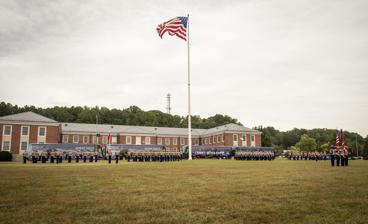
Building: Marine Corps Base Quantico
Country: United States of America
Year built: 1917
American military installation This article is about the United States Marine Corps installation. For the town of the same name, see Quantico, Virginia . "Quantico Station" redirects here. For the train station, see Quantico station . Marine Corps Base Quantico Quantico , Virginia in the United States The Capital Marine Detachment, Marine Corps League , presents the 32nd annual USMC Enlisted Awards Parade and Presentation at MCB Quantico in 2014 MCB Quantico Show map of Northern Virginia MCB Quantico Show map of Virginia MCB Quantico Show map of the United States Coordinates 38°30′7″N 77°18′21″W / 38.50194°N 77.30583°W / 38.50194; -77.30583 Type Marine Corps training base Area 55,148 acres (22,318 ha; 86.169 sq mi; 223.18 km 2 ) Site information Owner Department of Defense Operator US Marine Corps (USMC) Controlled by Marine Corps Installations Command Condition Operational Website Official website Site history Built 1917 ( 1917 ) In use 1917 – present Events Warrior Games (2015) Garrison information Current commander Colonel Michael L. Brooks Past commanders John A. Lejeune Charles C. Krulak Occupants USMC The Basic School USMC Officer Candidates School USMC University US Army CIDC DEA Training Academy FBI Academy Naval Criminal Investigative Service U.S. National Register of Historic Places Official name Quantico Marine Corps Base Historic District U.S. Historic district Designated 26 March 2001 Reference no. 01000260 Periods of significance 1900–1924 1925–1949 Areas of significance Architecture Military Black Health/medicine Education Virginia Landmarks Register Designated 16 June 1999 Reference no. 287-0010 Marine Corps Base Quantico (commonly abbreviated MCB Quantico ) is a United States Marine Corps installation located near Triangle, Virginia , covering nearly 55,148 acres (86.169 sq mi; 22,318 ha; 223.18 km 2 ) of southern Prince William County, Virginia , northern Stafford County , and southeastern Fauquier County . Used primarily for training purposes, MCB Quantico is known as the "Crossroads of the Marine Corps". Quantico Station is a census-designated place (CDP) in Prince William and Stafford counties in the U.S. state of Virginia , used by the Census Bureau to describe base housing. The population was 4,452 at the 2010 census. The U.S. Marine Corps' Combat Development Command, which develops strategies for U.S. Marine combat and makes up most of the community of over 12,000 military and civilian personnel (including families), is based here. It has a budget of around $300 million and is the home of the Marine Corps Officer Candidates School . The Marine Corps Research Center at Quantico pursues equipment research and development , especially telecommunications, for the Marine Corps. The Marine Corps Brig , a military prison, was also located at Quantico, until its closure on 31 December 2011 and its subsequent demolition. The FBI Academy , the principal research and training facility of the Federal Bureau of Investigation , the principal training facility for the Drug Enforcement Administration (DEA), and the United States Army Criminal Investigation Division (CID) are also located on the base. In 2001, the base was designated as part of the Quantico Marine Corps Base Historic District by the National Register of Historic Places . This district includes 122 buildings, two landscapes, a sculpture, and a water tower located within the Mainside area of the base. The contributing properties with separate entries include Tennessee Camp, Camp French, Commanding General's Quarters, and Rising Hill Camp. History Before the establishment of the Marine base The Quantico base is close to the Potomac River . The area was originally inhabited by the Patowomacks ( Algonquian ) in the 16th century. The name "Quantico" is presumed to come from a Native American term, and has been translated to mean "by the large stream". Accounts show that the area was first visited by European explorers in the summer of 1608 with settlement beginning later that year. After the start of the 18th century, the area became popular because of tobacco trade in Aquia Harbor. Because traveling on muddy roads in those days was slow, many villages sprang up along the river and its inlets. Additionally, the area was a bustling stopping point on the north–south routes between New York and Florida. Early settlements and plantations rooted along the flatlands bordering the Potomac. The hills west of the river remained essentially uninhabited until the early 18th century. Prince William County was organized in 1731, when the "Quantico Road" was also opened. This road gave vital access from the western part of the county to this area. By 1759, the road stretched across the Blue Ridge Mountains into the Shenandoah Valley . The first military presence at Quantico came during the American Revolutionary War , when the Quantico Creek village became a main naval base for the Commonwealth of Virginia's 72-vessel fleet on which many state militia served. The land was first visited by the Marine Corps in 1816, when a group of Marines traveling by ship to Washington were stopped when their vessel was halted by ice in the Potomac, forcing them to debark and march to the town of Dumfries, Virginia . Here they met a young Captain Archibald Henderson who lived close by. A generous-natured man, Henderson hired a wagon for them and sent them on their way. During the American Civil War , control of the Potomac River became very important to the armies of both sides. The Confederates picked the Quantico Creek area on the Potomac to set up gun batteries. This enabled them to make full use of several points where their artillery could reach anything on the water, thus deterring Union use of the water highway. One of these sites included Shipping Point, the present day site of the Marine Corps Systems Command . Another site is Tennessee Camp , listed on the National Register of Historic Places in 2008. While battles took place in Manassas, Virginia and Fredericksburg, Virginia , the gun positions around Quantico were used until the end of the war. After a 12-day battle at the Spotsylvania Courthouse where the Union lost about 25,000 soldiers, the war moved out of the Quantico area. Following the war, railroads became an integral part of transportation in Virginia. In 1872, the Richmond, Fredericksburg and Potomac Railroad was formed when several railroads north and south met at Quantico Creek. This railroad still runs through the base and is used daily. The village came to be called "Quantico" and was built by the Quantico Company. This was the start of a thriving tourist and fishing town that would later be encompassed by Marine Corps Base Quantico. Establishing the base The former logo of MCB Quantico Prior to the base's establishment, the land was owned by the Town of Quantico . Around the start of the 20th century, the Quantico Company was formed on Quantico Creek. By the beginning of the twentieth century, Quantico was being advertised as a recreational day trip. The Quantico Company promoted the town as a tourist and excursion center, and brought in tourists from Washington and Richmond by the steamer St. Johns and trains using the RF&P railroad lines and depot developed at Quantico in 1872. A beach was developed with dressing rooms and refreshment stands. In one week in 1916, Quantico was visited by 2,600 visitors who came by steamer or train. By 1916, the Quantico Company began advertising Quantico as "The New Industrial City," and pushed for industry to come to the area. At the same time, the Quantico Shipyards were established on Hospital Point (the land that formerly held the Naval Medical Clinic but is now home to Marine Corps Systems Command) to build ocean freighters and oil tankers . With growing tensions of war in Europe, the construction of U.S. Navy ships was a major money-maker for the Quantico Shipyards. While the Town of Quantico was rapidly growing as a fishing village, excursion center and a shipbuilding center in early 1917, the town was not large or significant, and was suffering many financial difficulties. Around the same time, Major General George Barnett , then Commandant of the Marine Corps , sent a board to find possible sites for a new Marine Corps base in the Washington, D.C., vicinity . In 1917, Marine Barracks, Quantico was established on the land currently occupied by today's base. Marine Barracks personnel consisted of 91 enlisted men and four officers . Thousands of Marines were trained here during World War I . The Commanding General's Quarters was built in 1920 and added to the National Register of Historic Places in 2009. By 1920, the Marine Corps schools were founded, as Colonel Smedley Butler put it, "to make this post and the whole Marine Corps a great university". These schools eventually developed into today's Marine Corps University . Virtually all Marine officers receive their basic training here, as well as enlisted technicians from many different disciplines. Around the same time, as a part of these schools, a football team was established at the base, playing as a college football team. Until its disbanding in 1972, the team played against various NCAA Division I college teams, as well as teams from other military installations. The first Marine Aircraft Wing was developed at Quantico, as well as the Corps' first helicopter squadron, Marine Helicopter Squadron One ( HMX-1 ), the first helicopter squadron to provide rapid transportation for Presidents of the United States (" Marine One "). It continues that mission today. In 1934, Amphibious Warfare Doctrine, along with special amphibious landing crafts for World War II were developed here. These Amphibious Warfare techniques, developed in the years before World War II, made victory possible in the Pacific theater. Quantico trained over 15,000 USMC and other service officers in these techniques. In 1942, over 50,000 acres (20,000 ha) were purchased by the federal government and added to Quantico, making up what is now the base west of Interstate 95. The expansion was needed for additional range and maneuver training areas during World War II . In 1987, the Marine Corps Development and Education Command here was changed to the Marine Corps Combat Development Command . On the night of 21 March 2013, a Marine opened fire killing two other Marines before killing himself. In 2015, the base held first Department of Defense organized Warrior Games . Units and commands The Corps' Combat Development Command, which develops strategies for Marine combat and makes up most of the community of over 12,000 military and civilian personnel (including families) is based here. It has a budget of around $300 million and is the home of the Marine Corps Officer Candidates School . The Marine Corps Research Center at Quantico pursues equipment research and development , especially telecommunications, for the Marine Corps. The Marine Corps Brig , a military prison, was formerly located at Quantico. The base was designated as part of the Quantico Marine Corps Base Historic District by the National Register of Historic Places in 2001. This district includes 122 buildings, two landscapes, a sculpture, and a water tower located within the Mainside area of the base. The contributing properties with separate entries include Tennessee Camp, Camp French, Commanding General's Quarters, and Rising Hill Camp. It is the site of the Marine Corps Combat Development Command and Marine Helicopter 1 HMX-1 . HMX-1 was the first helicopter squadron to provide rapid transportation of U.S. Presidents, a mission they have continued to carry out to the present day. Marine Corps Embassy Security Group Marine Corps Marathon Marine Corps Combat Development Command Marine Corps Warfighting Laboratory Marine Corps Recruiting Command Manpower and Reserve Affairs Division, Headquarters Marine Corps Marine Corps Systems Command Marine Corps Training and Education Command The Basic School Marine Air-Ground Task Force (MAGTF) Staff Training Program Marine Corps University Officer Candidates School Marine Corps Cyber Operations Group Marine Corps Wounded Warrior Regiment The Quantico Marine Band Tenant activities Marine Corps Memorial at the front gate of MCB Quantico The base is the home of major training institutions for both the Marine Corps and federal law enforcement and intelligence agencies, including: Defense Intelligence Agency Defense Counterintelligence and Security Agency (Headquarters) Drug Enforcement Administration training academy FBI Academy , the principal research and training facility of the Federal Bureau of Investigation . FBI Hostage Rescue Team (HRT) FBI Laboratory Marine Raider Museum Naval Criminal Investigative Service Headquarters, United States Army Criminal Investigation Division Headquarters, Air Force Office of Special Investigations Headquarters United States Naval Community College A replica of the United States Marine Corps War Memorial , depicting the 2nd U.S. flag-raising on Iwo Jima , stands at the entrance to the base. (The original memorial stands at the north end of Arlington National Cemetery .) Larson Gym opened in December 1953 in a former aircraft hangar built in the 1930s. It had a seating capacity of 2,000 and was named for Colonel Swede Larson , a former United States Naval Academy football player and coach. In later years, the Marine Corps Museum used the facility for restoring aircraft and the Quantico Marine Corps Band used it for practicing. It was demolished about 2018 after the Barber Fitness Center was opened. Marine Corps Base Quantico and the Potomac River surround the town of Quantico . Access to the town is possible only through the base, the Amtrak train station, or from the river. Geography Quantico Station is located at 38°30′07″N 77°18′21″W / 38.501951°N 77.305962°W / 38.501951; -77.305962 (38.501951, −77.305962). According to the United States Census Bureau , the CDP has a total area of 8.1 square miles (21.1 km 2 ), of which, 7.2 square miles (18.5 km 2 ) of it is land and 1.0 square miles (2.6 km 2 ) of it (12.27%) is water. The name "Quantico Station" is most often used to designate the train station in Quantico, Virginia where commuters use the Virginia Railway Express . Climate Climate data for Quantico Month Jan Feb Mar Apr May Jun Jul Aug Sep Oct Nov Dec Year Mean daily maximum °F (°C) 44.5 (6.9) 45.8 (7.7) 55.6 (13.1) 66.4 (19.1) 76.2 (24.6) 83.3 (28.5) 87.3 (30.7) 85.1 (29.5) 79.1 (26.2) 68.6 (20.3) 57.3 (14.1) 46 (8) 66.3 (19.1) Mean daily minimum °F (°C) 26.3 (−3.2) 26.6 (−3.0) 34.5 (1.4) 43.1 (6.2) 53 (12) 62.5 (16.9) 67.4 (19.7) 65.3 (18.5) 59 (15) 47.2 (8.4) 36.5 (2.5) 27.7 (−2.4) 45.7 (7.6) Average precipitation inches (mm) 2.9 (74) 2.6 (66) 3.2 (81) 2.9 (74) 3.1 (79) 3.5 (89) 3.8 (97) 4.3 (110) 3.1 (79) 2.8 (71) 2.5 (64) 2.8 (71) 37.5 (950) Source: Weatherbase Demographics CDP in Virginia, United States Quantico Base, Virginia CDP Nickname: "Crossroads of the Marine Corps" Motto: Semper Progredi (Always Forward) Location in Prince William County and the state of Virginia . Coordinates: 38°30′7″N 77°18′21″W / 38.50194°N 77.30583°W / 38.50194; -77.30583 Country United States State Virginia Counties Prince William , Stafford Area • Total 8.2 sq mi (21.1 km 2 ) • Land 7.2 sq mi (18.5 km 2 ) • Water 1.0 sq mi (2.6 km 2 ) Population ( 2010 , km2 density from 2000 ) • Total 4,452 • Density 548.12/sq mi (354.8/km 2 ) Time zone UTC−5 ( Eastern (EST) ) • Summer ( DST ) UTC−4 (EDT) FIPS code 51-65136 As of the census of 2000, there were 6,571 people, 1,389 households, and 1,351 families residing in the CDP. The population density was 918.9 people per square mile (354.8/km 2 ). There were 1,645 housing units at an average density of 230.0/sq mi (88.8/km 2 ). The racial makeup of the CDP was 73.25% White , 16.01% African American , 0.46% Native American , 2.15% Asian , 0.15% Pacific Islander , 3.91% from other races , and 4.08% from two or more races. Hispanic or Latino of any race were 9.37% of the population. There were 1,389 households, out of which 77.2% had children under the age of 18 living with them, 91.3% were married couples living together, 4.3% had a female householder with no husband present, and 2.7% were non-families. 2.1% of all households were made up of individuals, and none had someone living alone who was 65 years of age or older. The average household size was 3.57 and the average family size was 3.57. In the CDP, the population was spread out, with 32.3% under the age of 18, 29.9% from 18 to 24, 35.5% from 25 to 44, 2.2% from 45 to 64, and 0.1% who were 65 years of age or older. The median age was 22 years. For every 100 females there were 158.6 males. For every 100 females age 18 and over, there were 196.1 males. The median income for a household in the CDP was $41,429, and the median income for a family was $41,288. Males had a median income of $24,478 versus $20,676 for females. The per capita income for the CDP was $14,563. About 5.5% of families and 5.7% of the population were below the poverty line, including 7.1% of those under age 18 and none of those age 65 or over. Education The Department of Defense Education Activity (DoDEA), which serves as the school district for the installation, operates two schools on the base. The 129,577-square-foot (12,038.1 m 2 ) Crossroads Elementary School facility was scheduled to open in Spring 2016. It had a cost of $47 million. It has a two-story media center and a rooftop environmental science center, patio, and garden. The facility uses natural light and heating from geothermal sources. In 2015 the Star-Tribune described it as "state-of-the-art school design". It replaced Ashurst, Burrows, and Russell elementary schools. Quantico Middle High School is the other facility. In 1919 a 1-8 school opened, though high school students had to attend school in the District of Columbia or in Fredericksburg and Occoquan in Virginia. In the 1930s the high school program opened, and enrollment was over 300 in 1940. The school was renamed Quantico Post School the following year, with groundbreaking and dedication of a new building on July 22 of that year and the subsequent year's January 6. Russell Elementary opened in 1953. University of Maryland Global Campus has a facility at MCB Quantico. See also List of United States Marine Corps installations Chopawamsic Island Breckenridge Reservoir References This article incorporates public domain material from websites or documents of the United States Marine Corps .